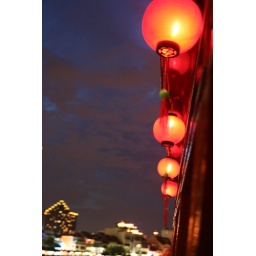
We took a boat around the river in Singapore.